Berkeley Sheffield

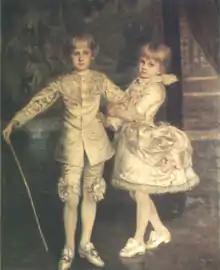
Berkeley with his sister Dorothy in a painting by Sarah Purser which was exhibited in 1885 at the Royal Academy of Arts

He was born in London, the son of Sir Robert Sheffield, 5th Baronet, of Normanby Hall, whom he succeeded as Baronet in 1886. Sheffield was educated at Eton College and in France and Germany. He served with the Lincolnshire Regiment and in the Yeomanry, with the Diplomatic Service and in the Foreign Office. On 19 July 1904 he married Dutch Baroness Julie Marie (Julia Mary) de Tuyll van Serooskerken, born at The Hague, daughter of Baron Reginald de Tuyll van Serooskerken and wife Countess Anna Mathilda van Limburg-Stirum (alleged illegitimate daughter of William III of the Netherlands); Lady Sheffield was an Officer of the Most Excellent Order of the British Empire and a Lady of Grace of the Most Venerable Order of the Hospital of Saint John of Jerusalem. They had one daughter and four sons, including George Berkeley Sheffield.